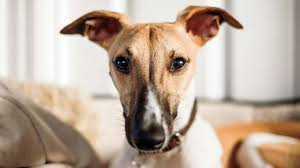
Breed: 238-n000099-Italian_greyhound